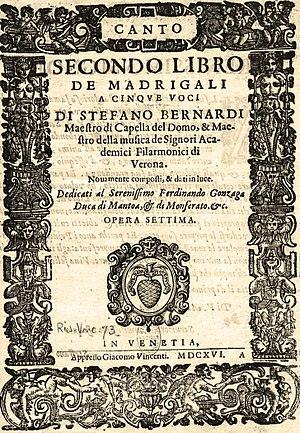
Stefano Bernardi, aussi connu comme « il Moretto », est un prêtre italien, compositeur et théoricien de la musique. Né à Vérone et maître de chapelle à la Cathédrale de Vérone de 1611 à 1622, il s'installe plus tard à Salzbourg, où il est responsable de la musique à la Cathédrale, et compose un Te Deum pour 12 chœurs, exécutés à la cathédrale, lors de sa consécration en 1628.